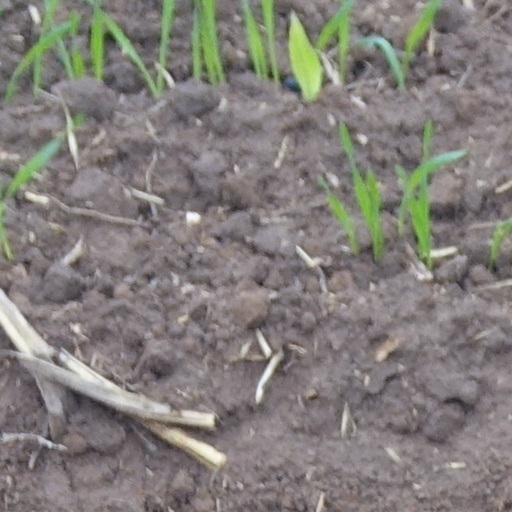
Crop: wheat